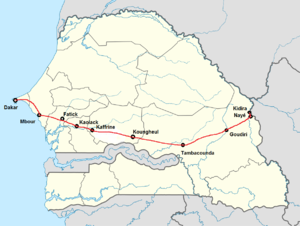
La route nationale 1, ou N1, est une route nationale du Sénégal. Elle relie Dakar à la frontière malienne selon l’itinéraire : Dakar – Mbour – Fatick – Kaolack – Kaffrine – Koungheul – Tambacounda – Goudiry – Nayé – Kidira. Elle croise la route N4 à Kaolack et la route nationale N2 à Kidira.
Voici une liste des grandes routes du Sénégal.